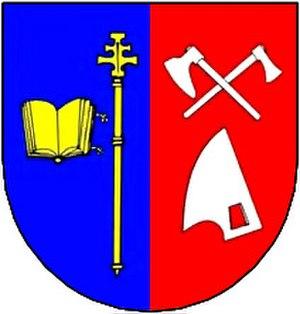
Vidče est une commune du district de Vsetín, dans la région de Zlín, en Tchéquie. Sa population s'élevait à 1 730 habitants en 2018.